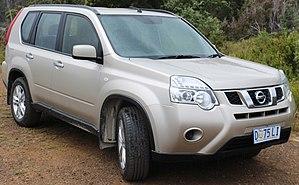
La Nissan X-Trail est un modèle de SUV compact produit par le constructeur automobile japonais Nissan depuis 2001. À ce jour, trois générations se sont succédé, la dernière en date est maintenant considérée comme un crossover de taille moyenne. Il fut le premier SUV de la marque Nissan, et leur première entrée sur le marché très compétitif du SUV, puisque d'autres modèles, venus d'autres constructeurs automobiles, étaient proposés dans la même période, tels que la Suzuki Grand Vitara, la Hyundai Tucson, la Honda CR-V et la Toyota RAV4.